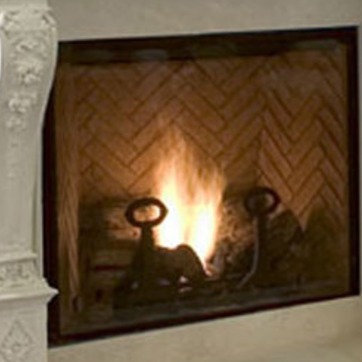
Material: other